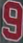
Number: 9